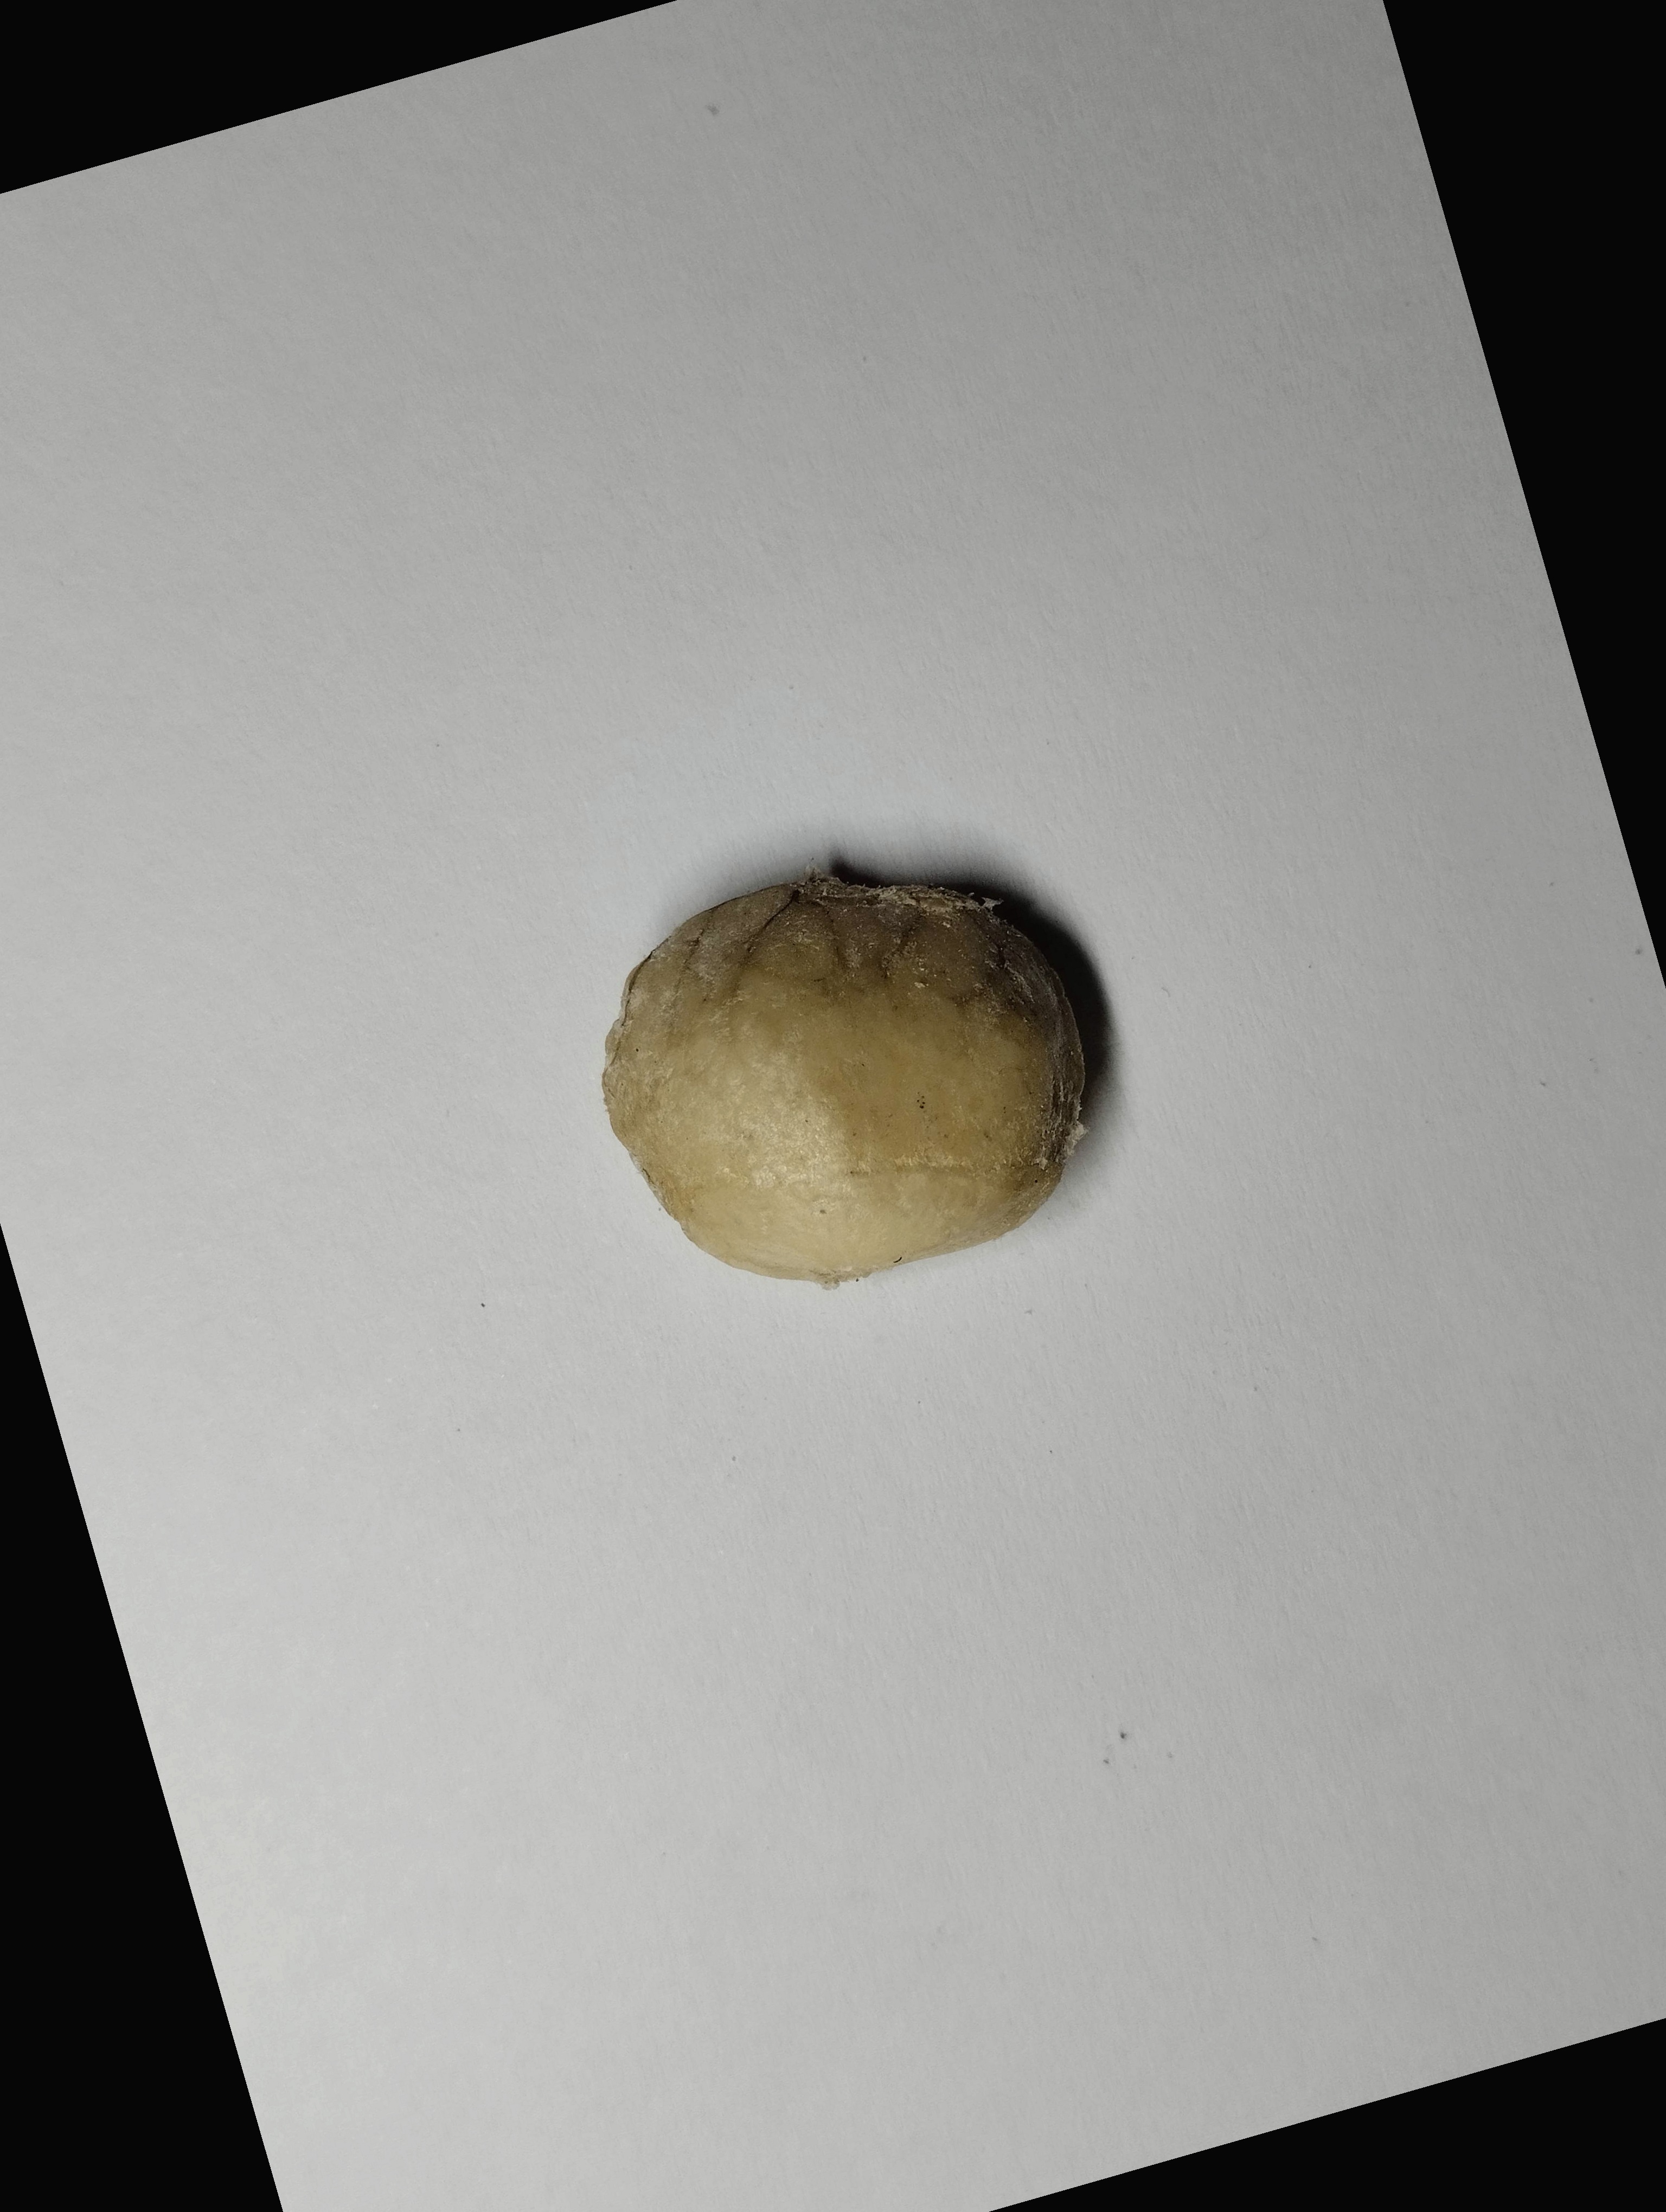
Label: bagus (good seed)